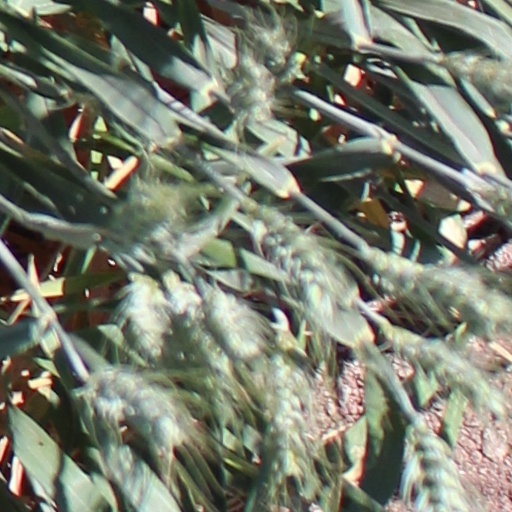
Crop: wheat